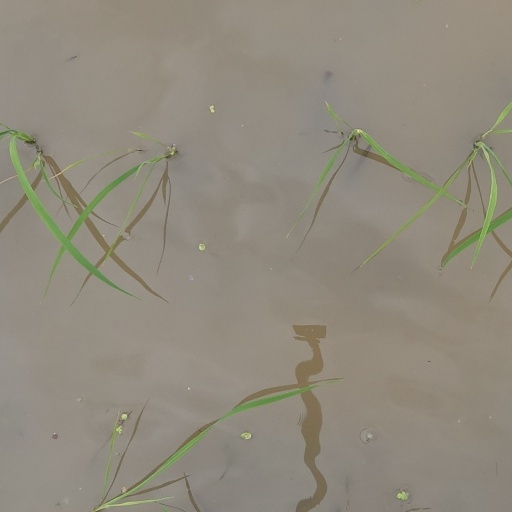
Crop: rice